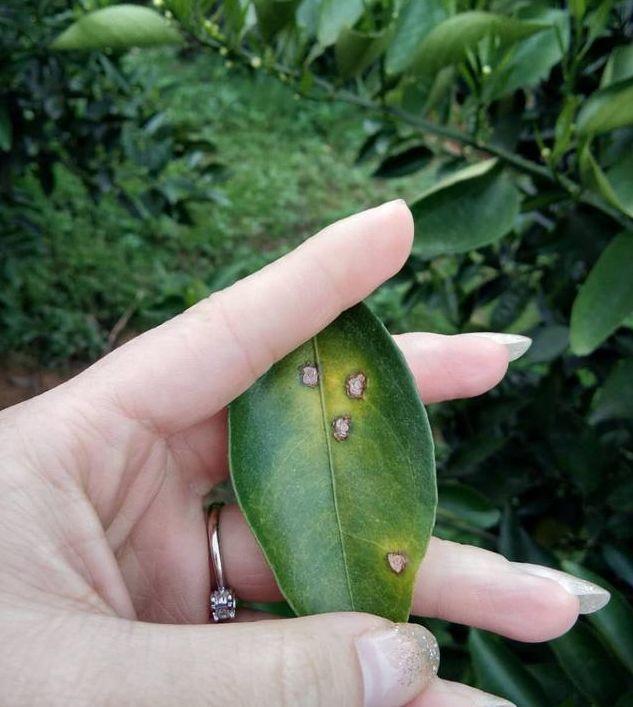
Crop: unknown
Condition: citrus_citrus_canker